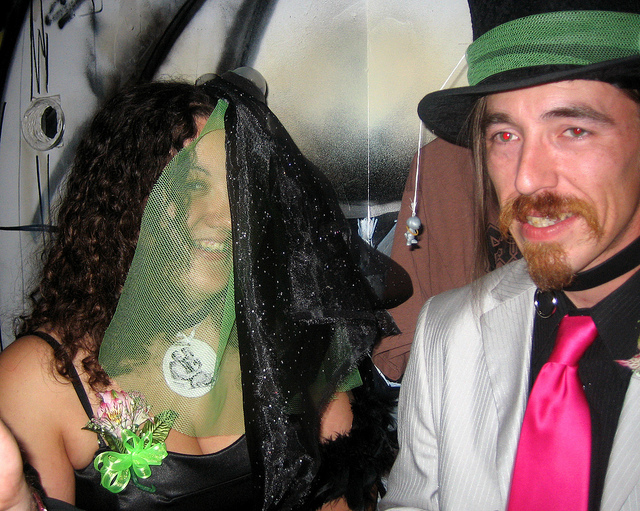
user: Given an image and a question. Answer the question in a short answer. Question: What is on her head? Short Answer:
assistant: veil